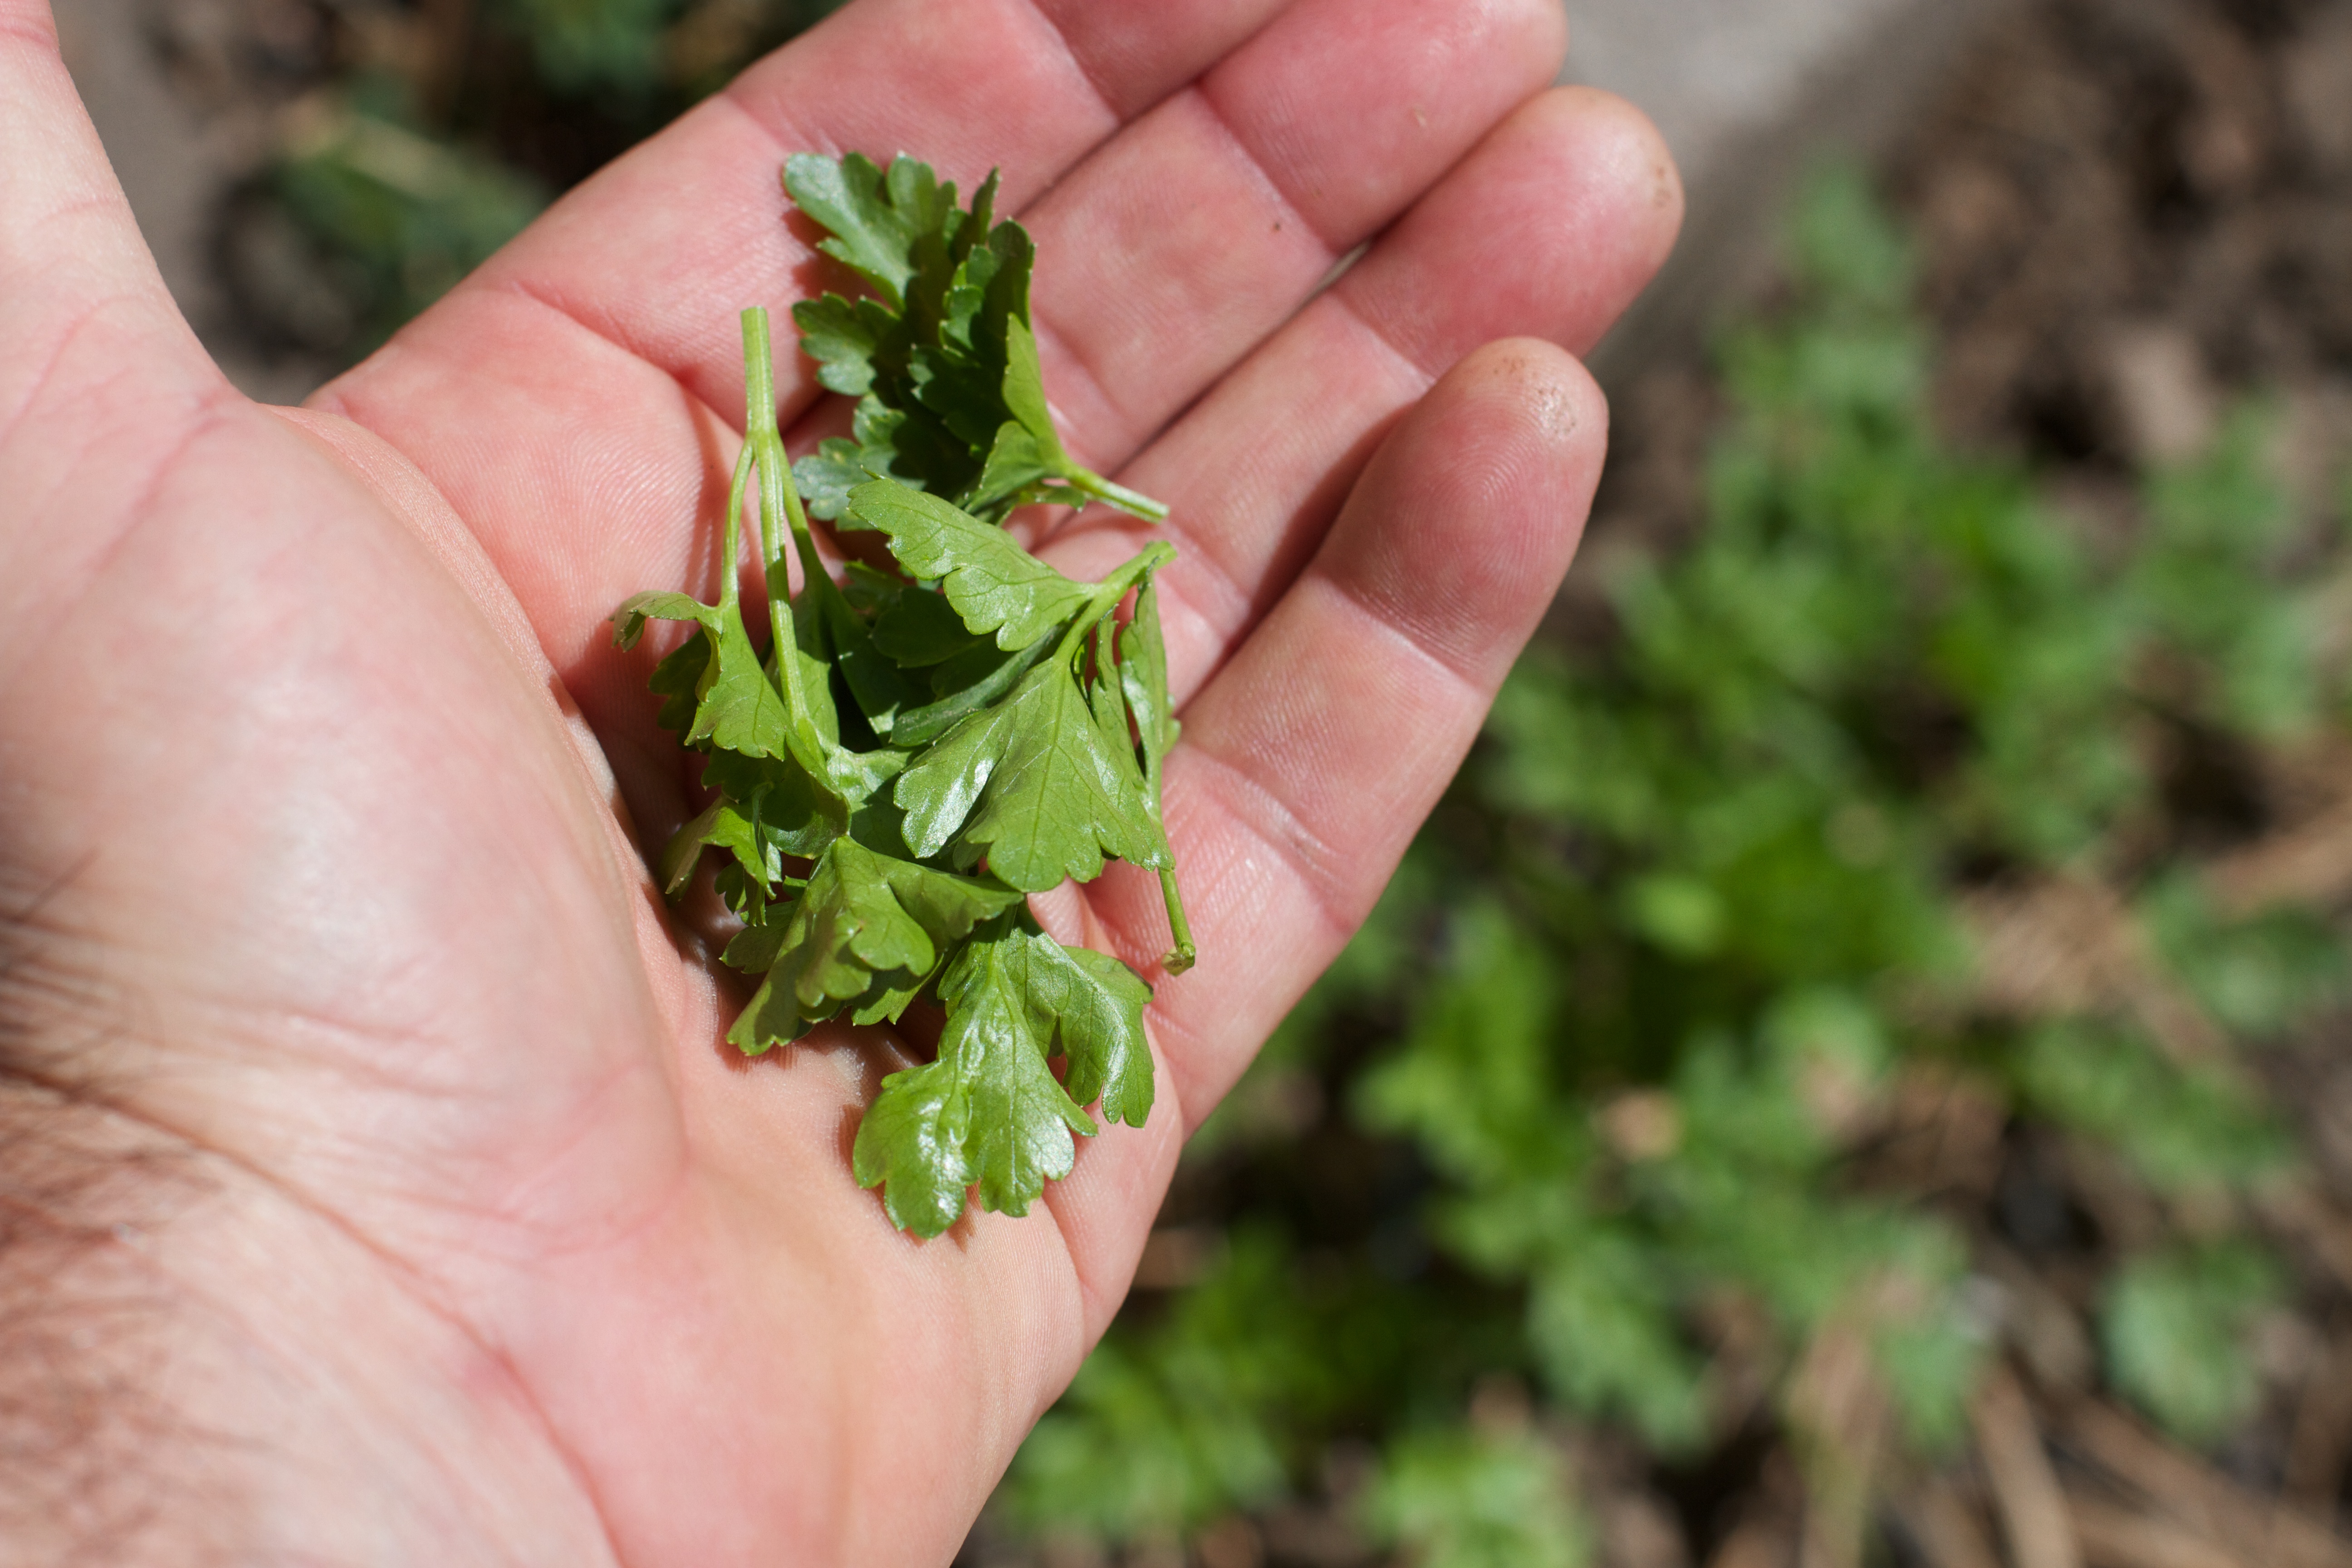
plant, leaf, flower, food, herb, produce, vegetable, soil, flora, cool image, flowering plant, land plant